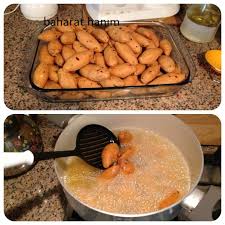
Yemek: icli_kofte